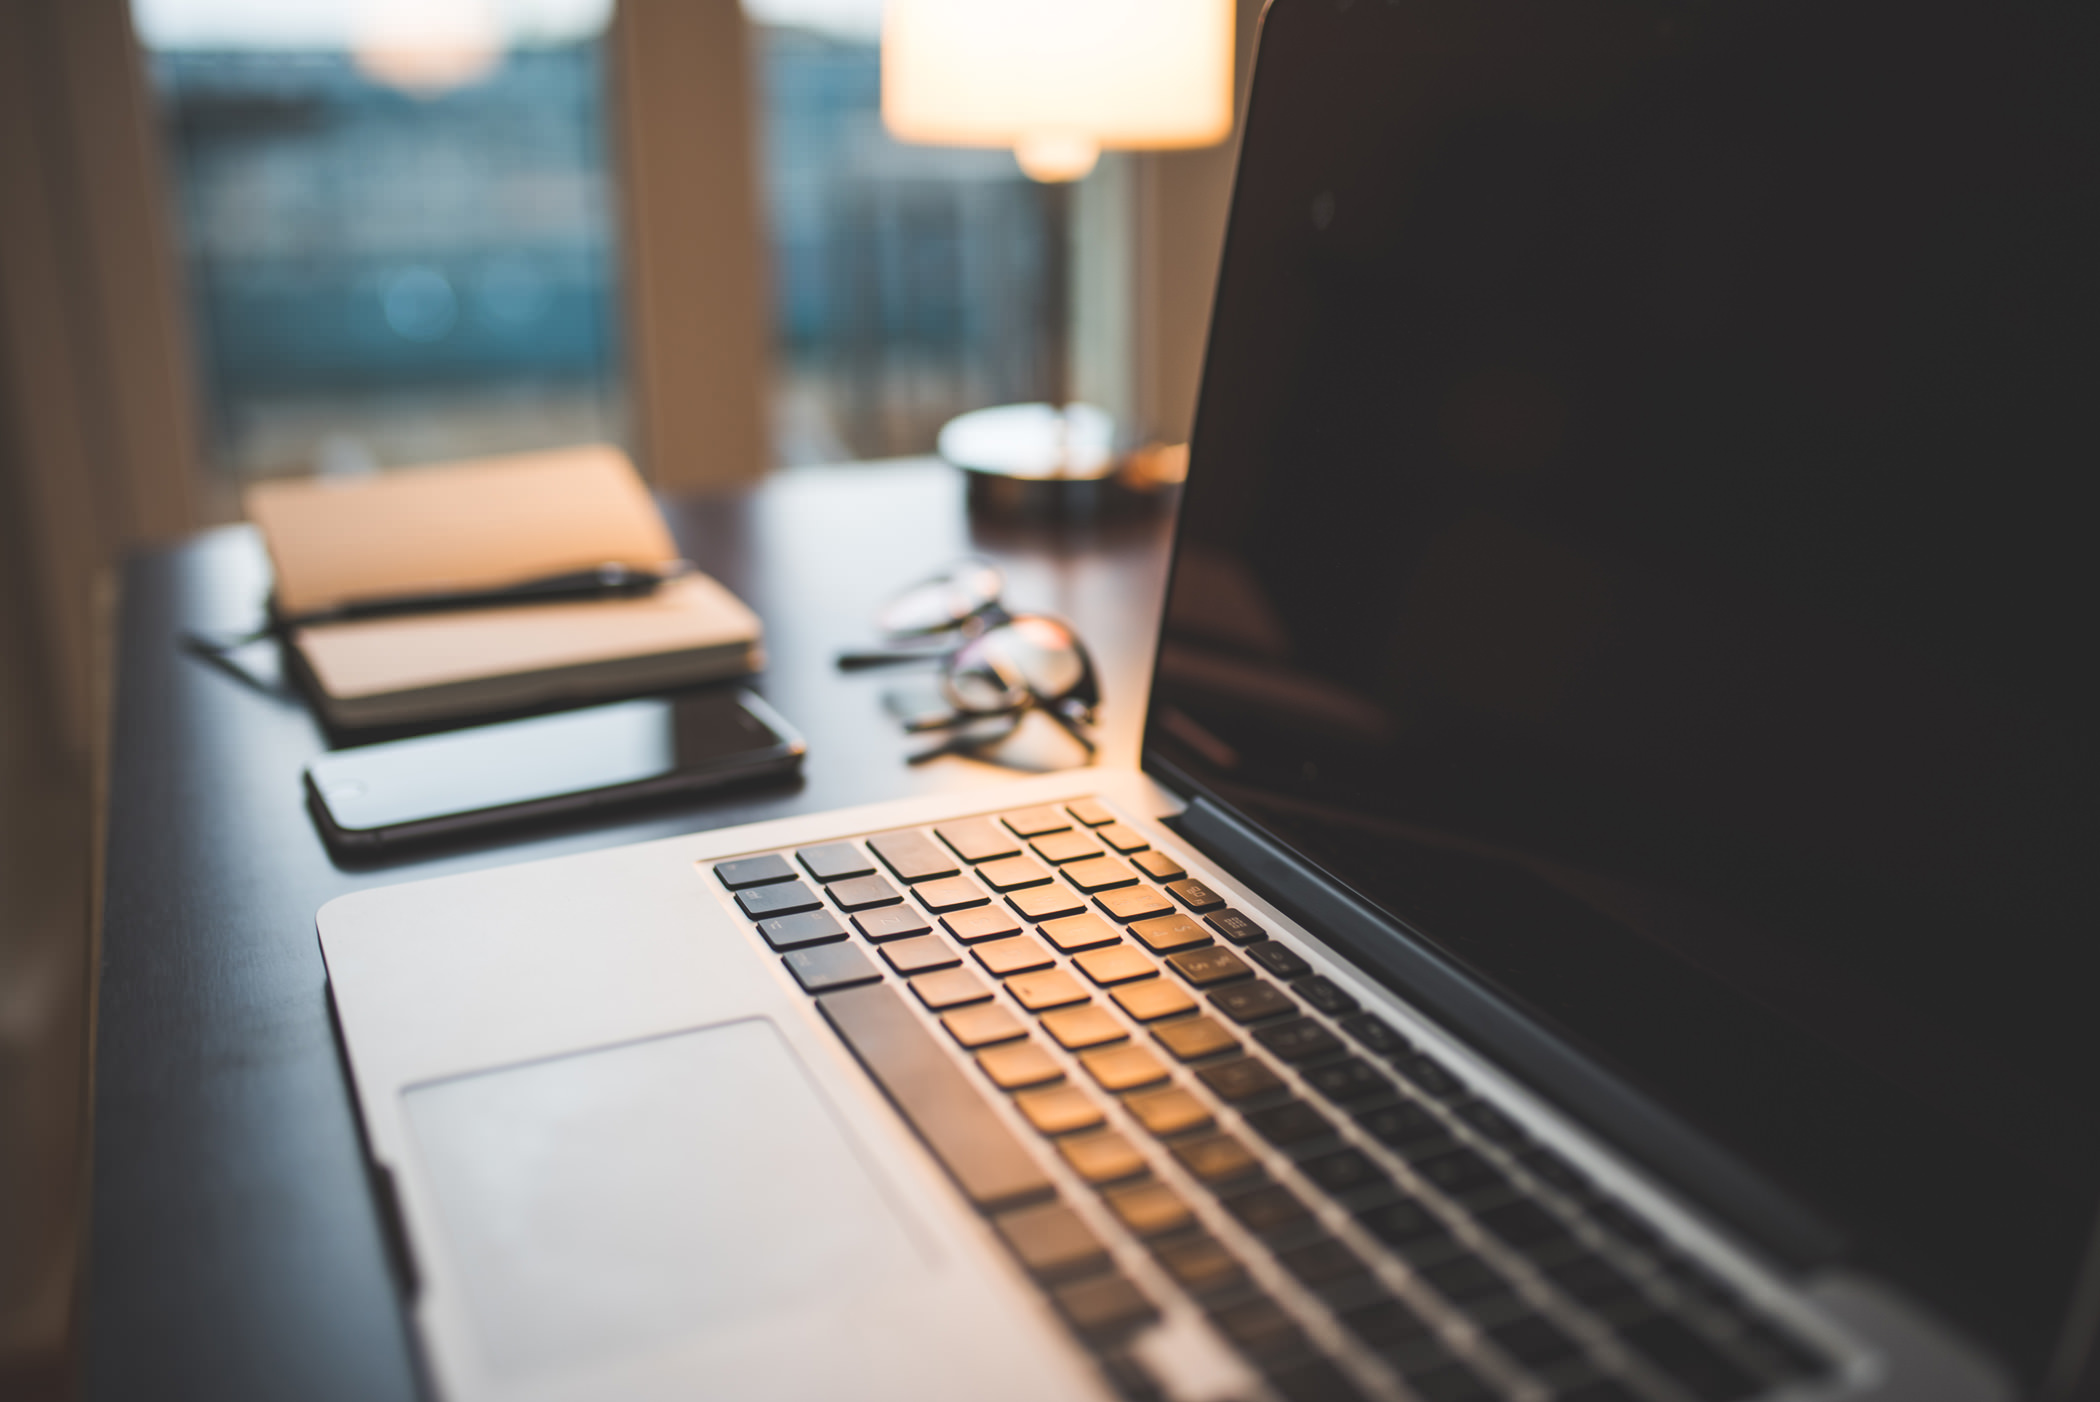
room, furniture, architecture, technology, laptop, table, interior design, photography, window, house, building, metal